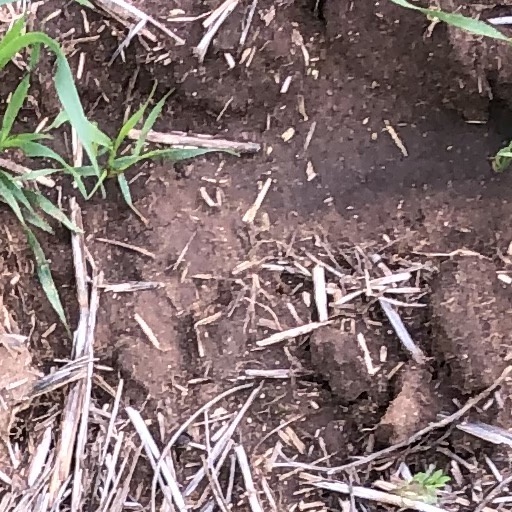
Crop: wheat